Derek Martin

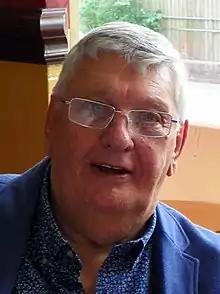
Martin in 2016

Derek Martin (born Derek William Rapp; 11 April 1933) is a retired English actor. Beginning his career as a stuntman, he moved into acting and played many roles on UK television. One of his most widely known roles is Charlie Slater on the BBC soap opera "EastEnders" from 2000 to 2011, with brief appearances in 2013 and 2016.